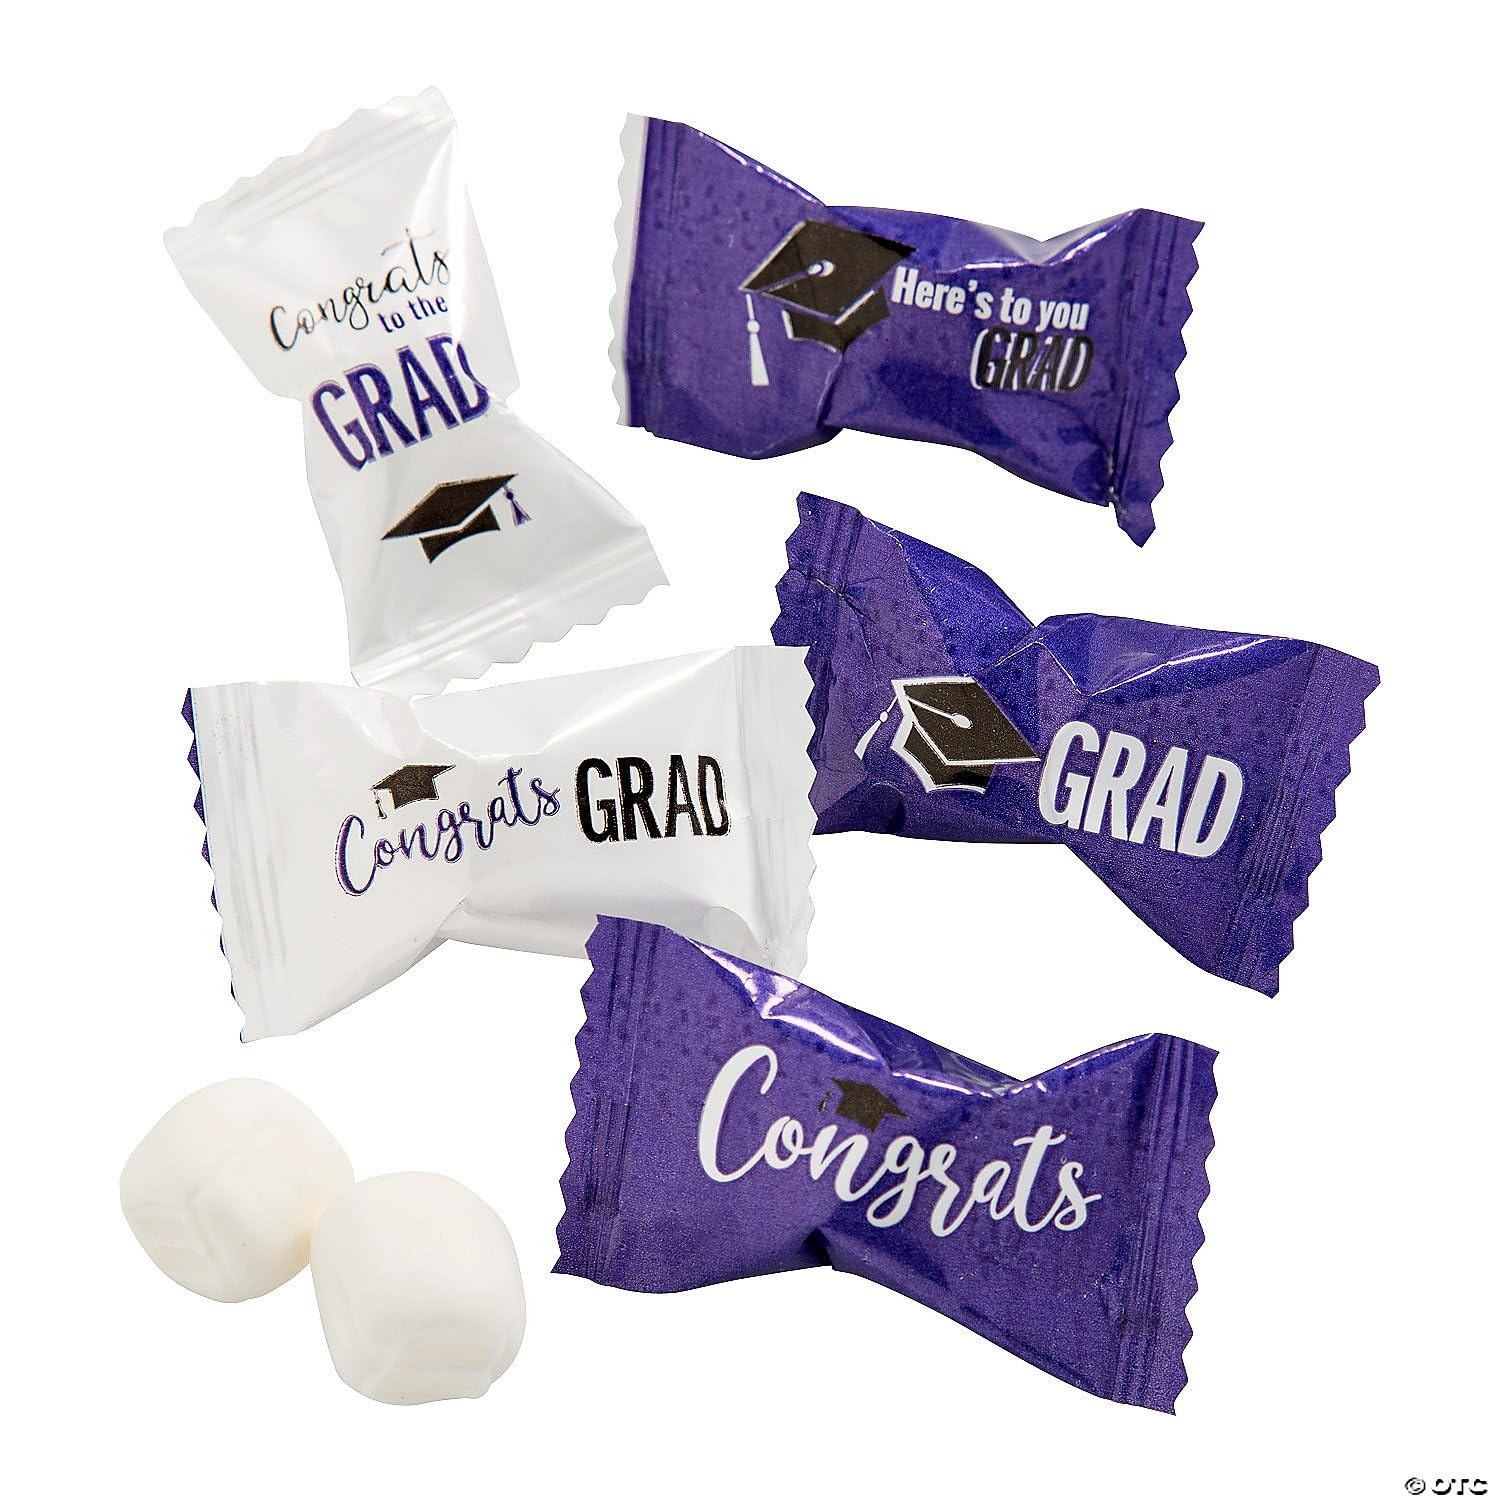
Item Name: Graduation Buttermints, Graduation Party Candy, Candy Buffet, 108 Pieces, Individually Wrapped Pieces (Purple)
Bullet Point 1: Place these Graduation Buttermints on graduation party tables or add them to your buffet in serving dishes. Each wrapper features a mortarboard and diploma design - just choose the color that represents your school!
Bullet Point 2: Fat Free - Gluten Free - Kosher - Nut Free
Bullet Point 3: Individually wrapped.
Bullet Point 4: (Approx. 108 pcs. per unit)
Bullet Point 5: Total wt., 14 oz.
Product Description: Place these Graduation Buttermints on graduation party tables or add them to your buffet in serving dishes. Each wrapper features a mortarboard and diploma design - just choose the color that represents your school! Individually wrapped. (Approx. 108 pcs. per unit) Total wt., 14 oz.
Value: 14.0
Unit: Ounce

Price: 10.01